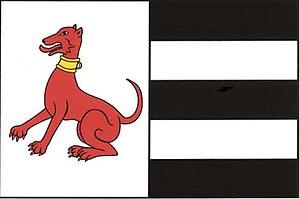
Polní Chrčice est une commune du district de Kolín, dans la région de Bohême-Centrale, en République tchèque. Sa population s'élevait à 176 habitants en 2020.